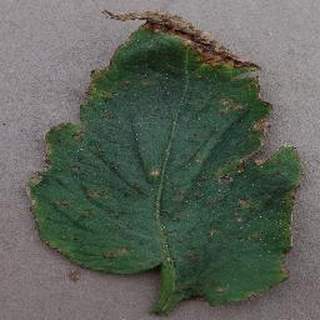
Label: tomato_bacterial_spot